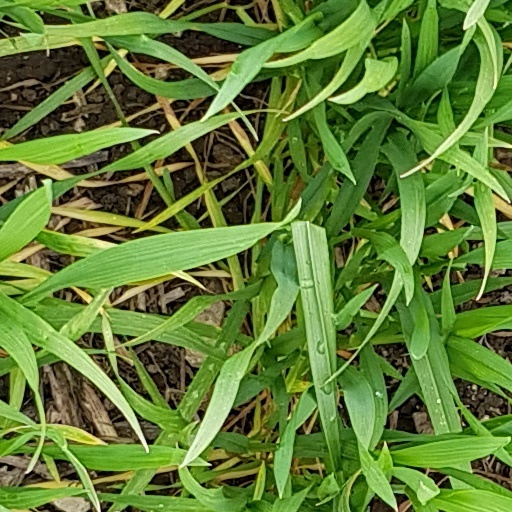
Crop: wheat